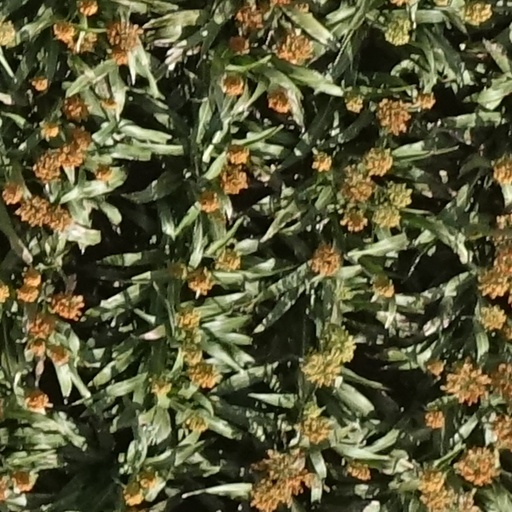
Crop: sorghum